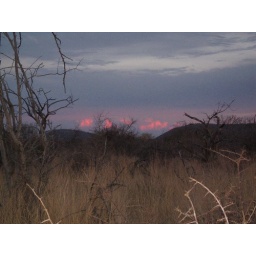
Bright red clouds in the distance.